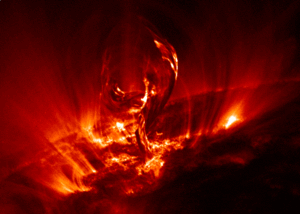
Soludbrud / Risici
Solfilamenter under et soludbrud, set ved EUV-bølgelængder, som viser både emission og absorption (filamenterne har begge dele).
Et soludbrud er en voldsom eksplosion i en stjernes atmosfære, som udløser en samlet energi, der kan måle helt op til 6 × 10²⁵ Joule. Soludbrud finder sted i solens korona og kromosfære og opvarmer plasma til flere snese millioner grader kelvin og accelererer elektroner, protoner og tungere ioner op til nær lysets hastighed. De fremkalder elektromagnetisk stråling over hele det elektromagnetiske spektrum ved alle bølgelængder fra lange radiobølger til de korteste bølgelængder af gammastråler. De fleste soludbrud sker i aktive regioner omkring solpletter, hvor intense magnetiske felter dukker frem fra Solens overflade og fortsætter ud i koronaen.